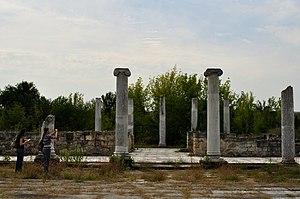
Abritus, ou Abrittus, est une cité romaine fondée située dans la province romaine de Mésie, proche de la moderne Razgrad.